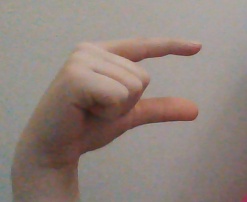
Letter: dal